John Spreul (apothecary)

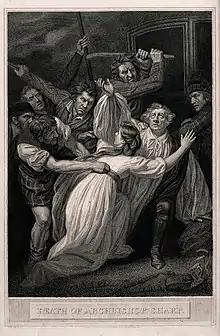
The killing of Archbishop Sharpe

Spreul returned from Holland in order to take his wife and children to Rotterdam. On 12 November 1680, he was apprehended by men looking for Donald Cargill, and being brought before the Council, was examined, and afterwards put to the torture before a Committee of their number. Not getting him to confess what they desired by torturing him in the new boot, they sent for the old one, and tortured him over again; and being equally unsuccessful with it, Dalziel alleged that the hangman favoured him; upon which the hangman said, he struck with all his might, and bade him take the mallet himself to do it better. On 2 March 1681, Spreul was indicted before the High Court of Justiciary on the charge of treason and rebellion, for alleged accession to the insurrection at Bothwell Bridge. The proof, however, failed, and a verdict of not proven was returned by the jury. Spreul's lawyer was Lockhart; those who did not recognise the courts generally did not employ lawyers. Upon this, instead of being liberated, he was still kept prisoner; and, on pretext of being present at field conventicles he was fined £500 sterling, and sent to the Bass, by an act of Privy Council, July 14, 1681. The order for transport is recorded as 16 August 1681. Here he continued for nearly six years. The act of Council for his liberation is dated 12 May 1687. He was the last prisoner who was released from the Bass. He survived the Revolution many years.